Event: Nepal Earthquake
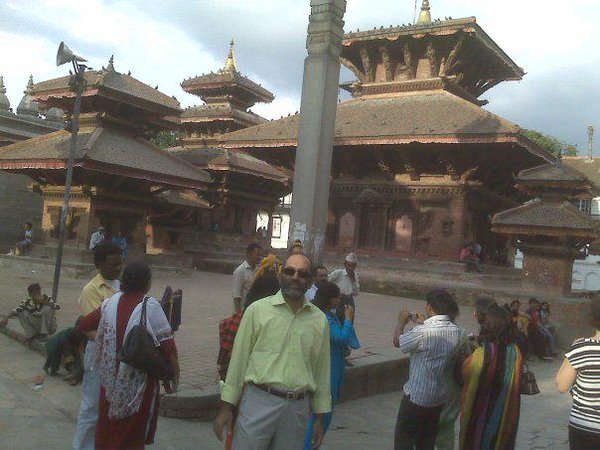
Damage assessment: no_damage